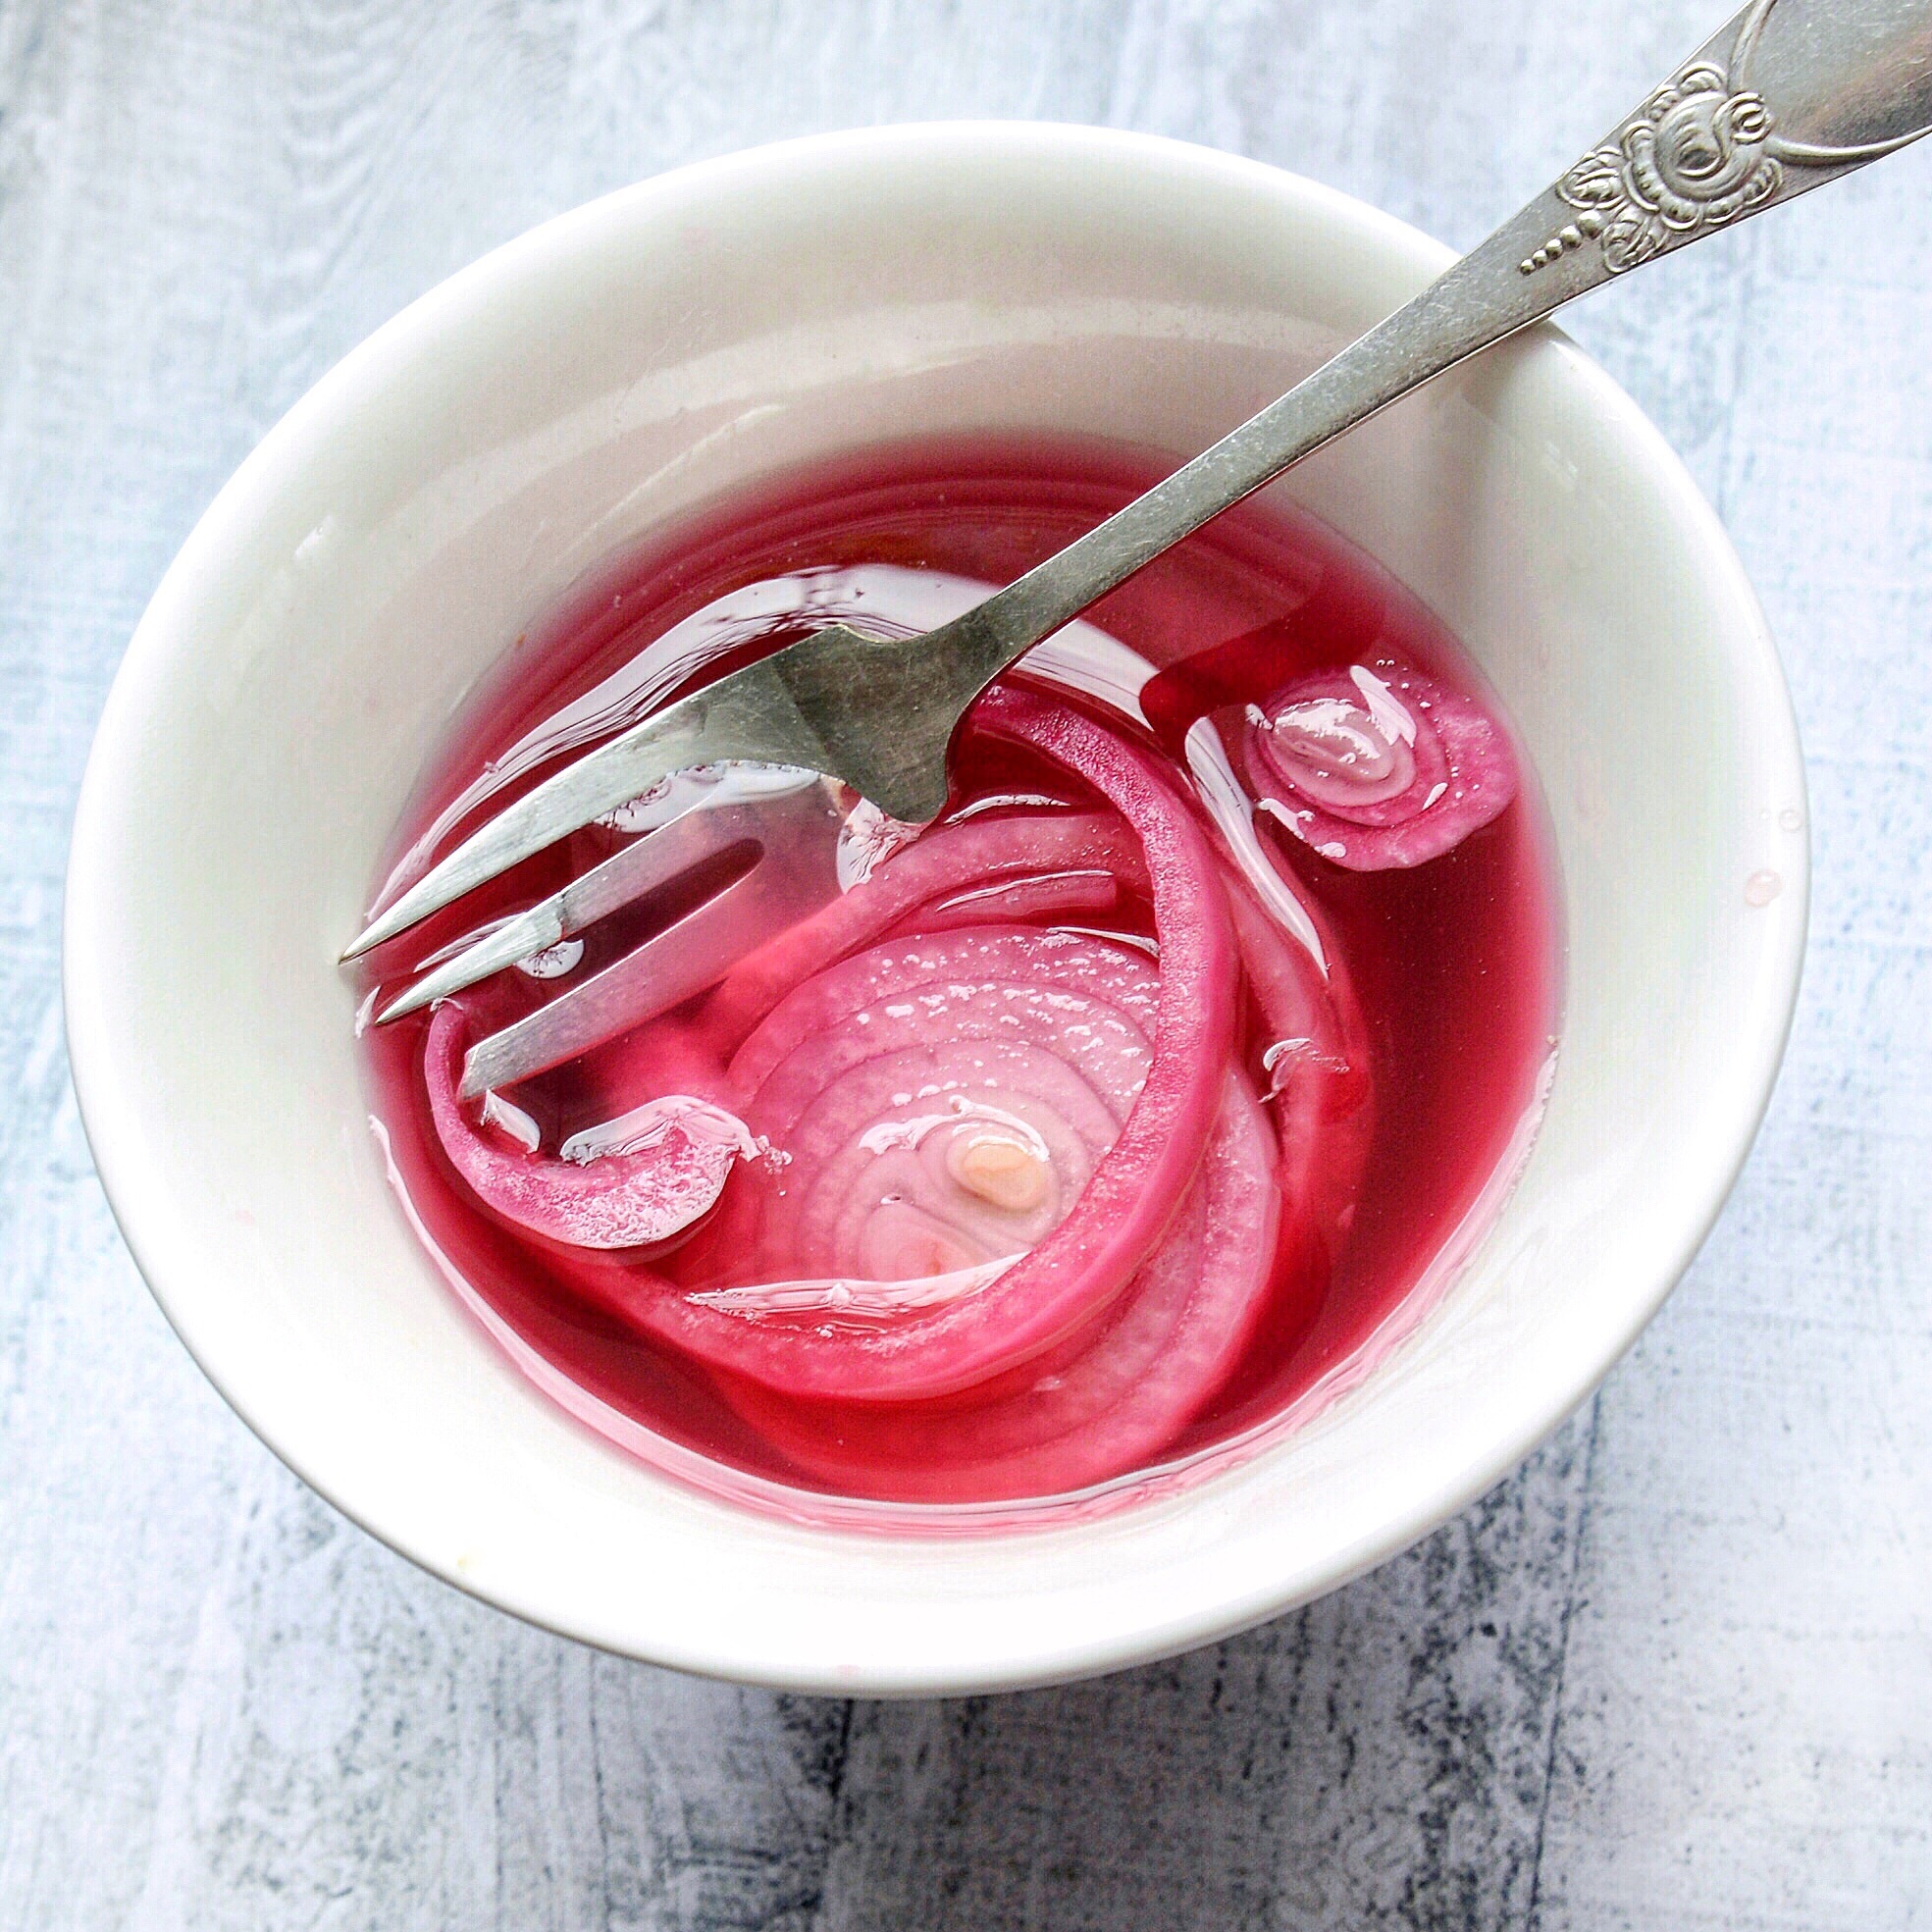
raspberry, fruit, dish, food, produce, vegetable, breakfast, dessert, onion, hamburger, strawberry, icing, accessories, strawberries, burgers, flavor, kologisch, flowering plant, pickled, redonion, pickled onions, knollengem se